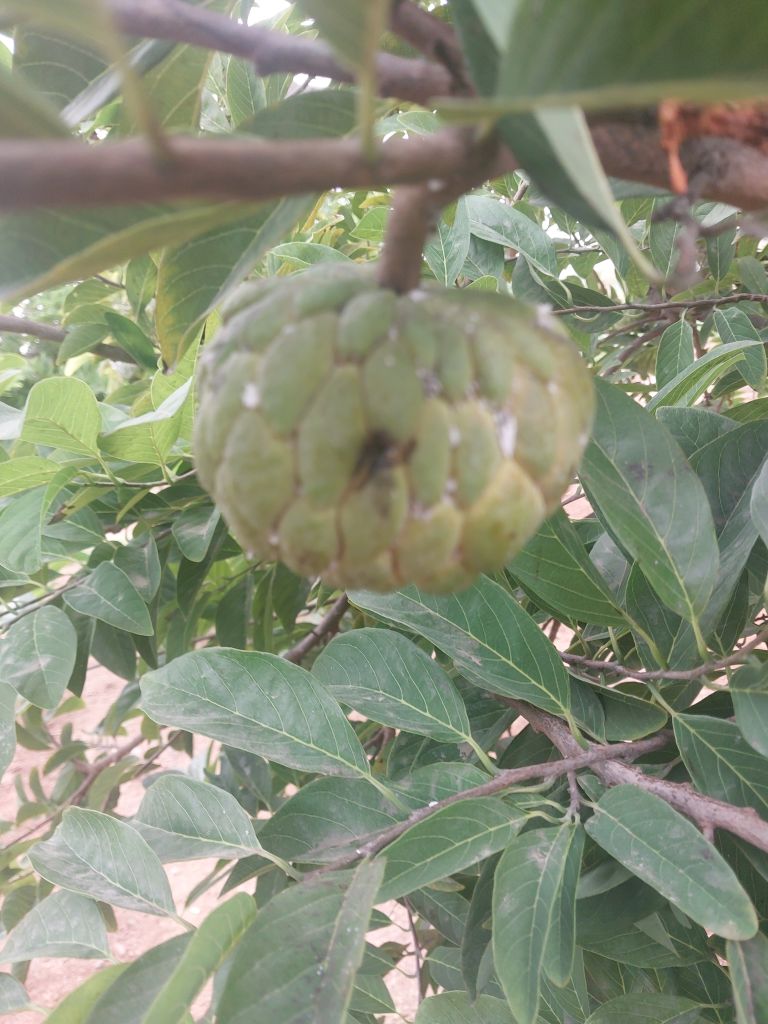
Disease label: Athracnose